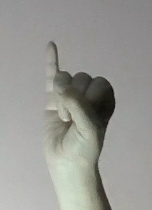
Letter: meem